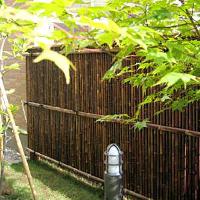
Weather: sun or clear